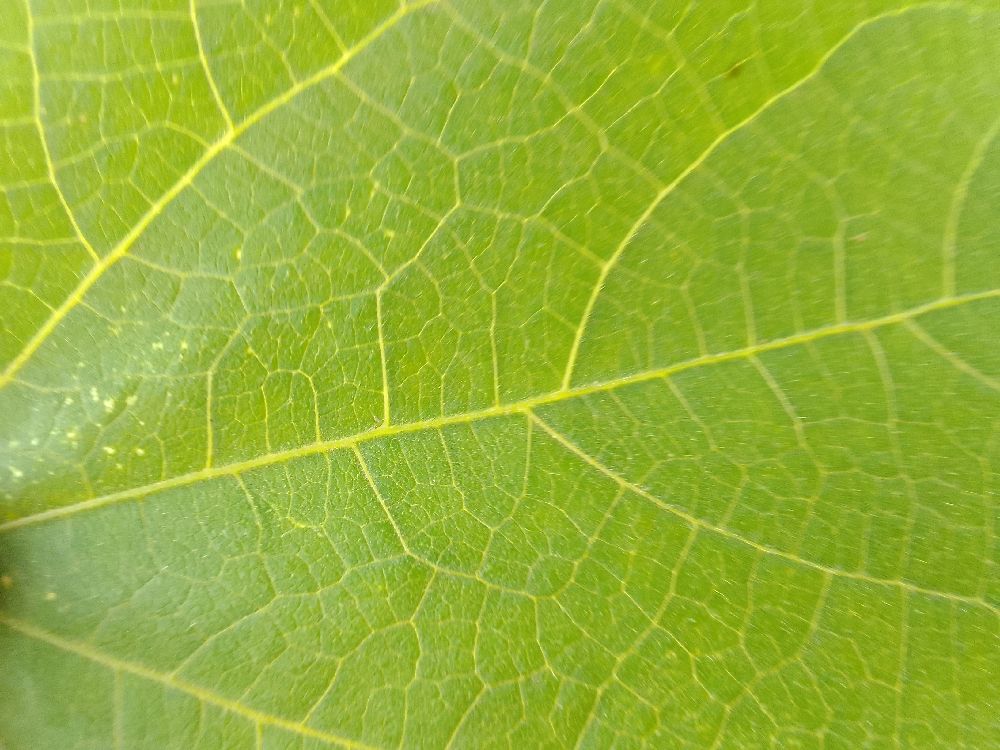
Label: healthy